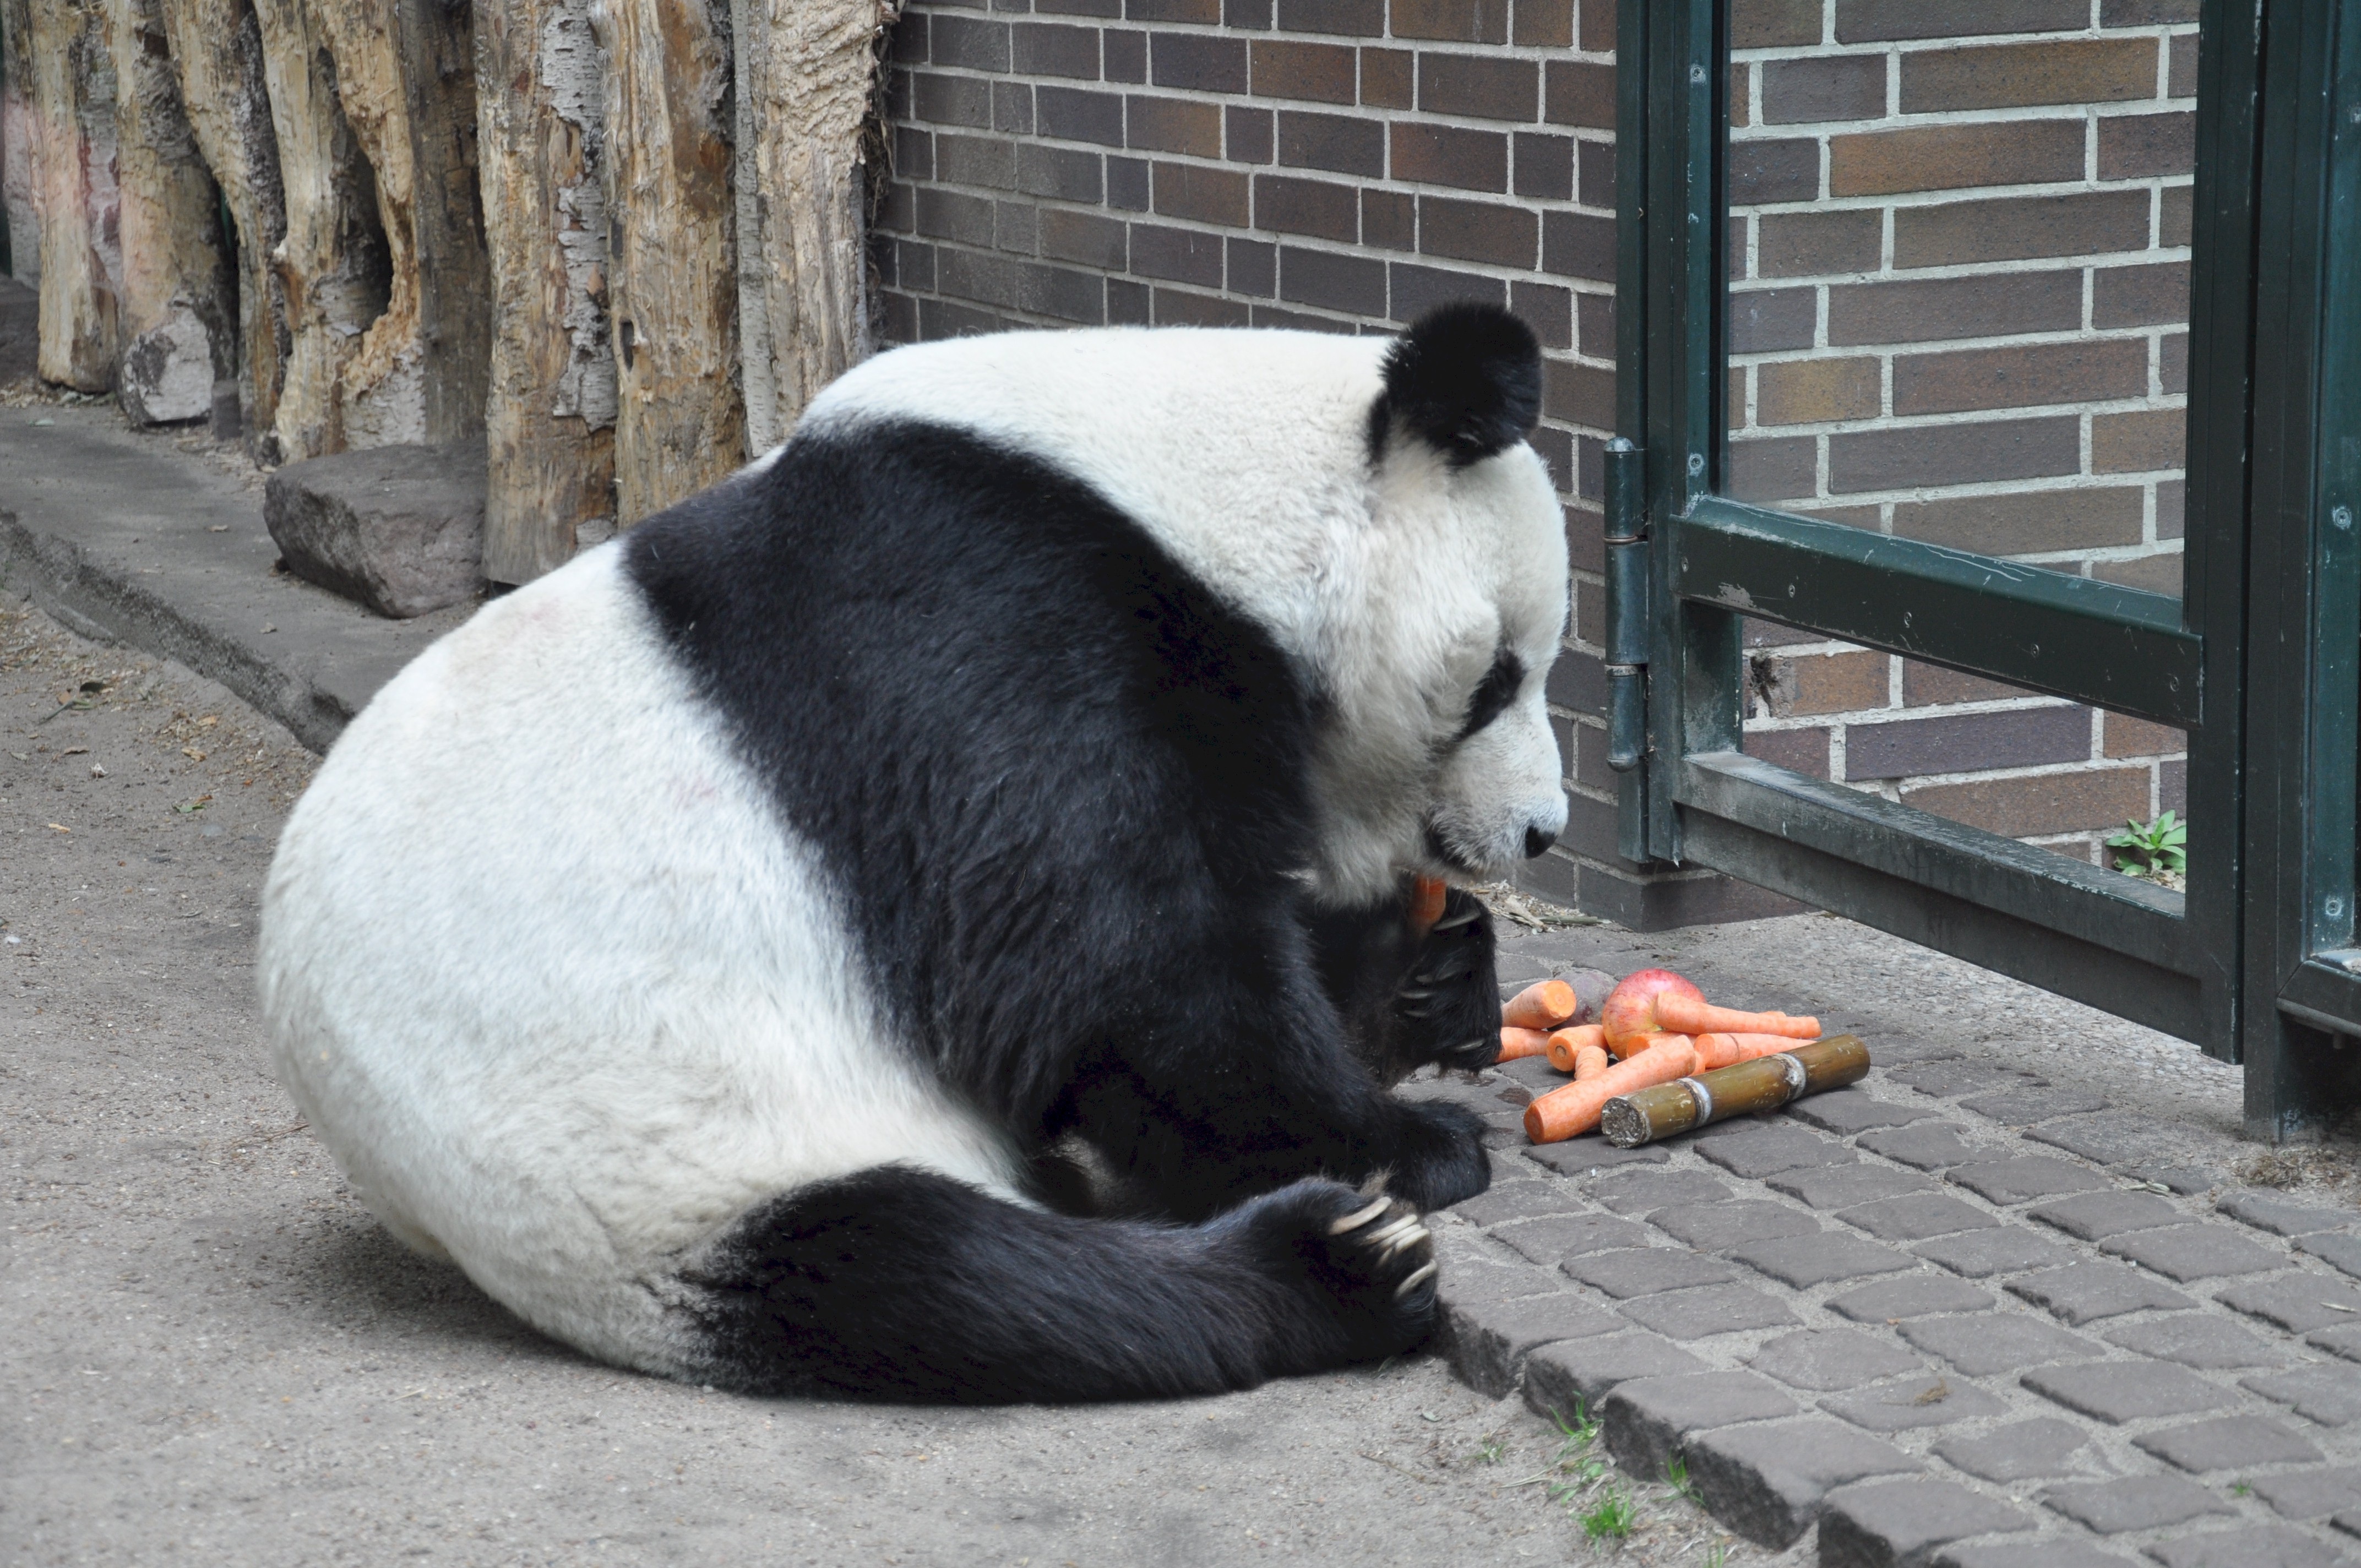
white, bear, wildlife, zoo, sitting, mammal, asia, black, fauna, panda, eating, vertebrate, giant panda